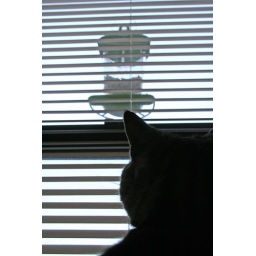
Taylor sitting in wait for a bird to show up.